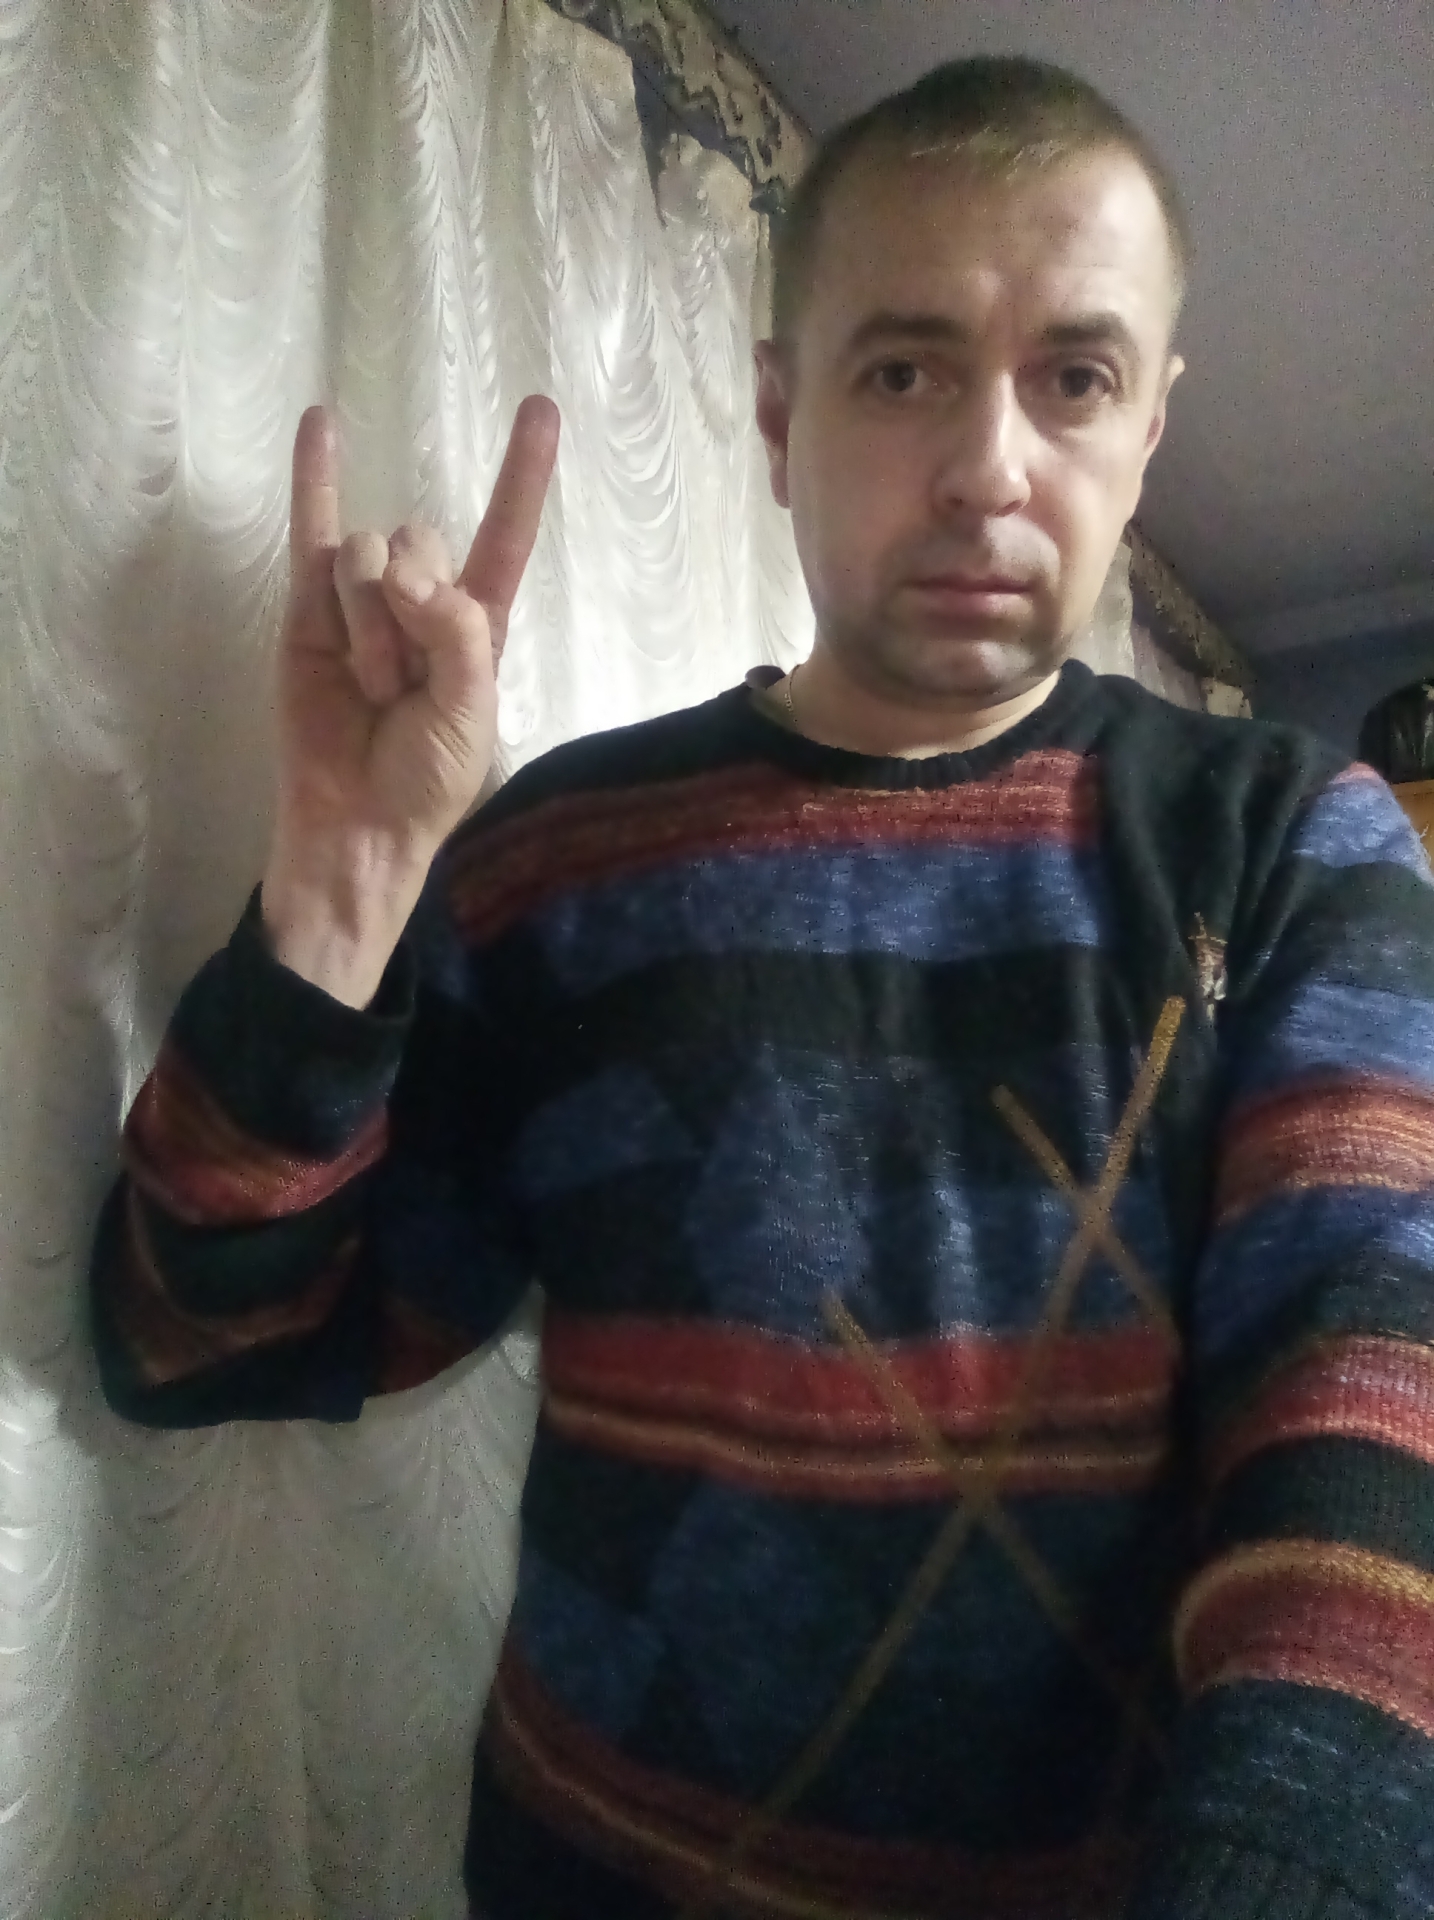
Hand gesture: rock